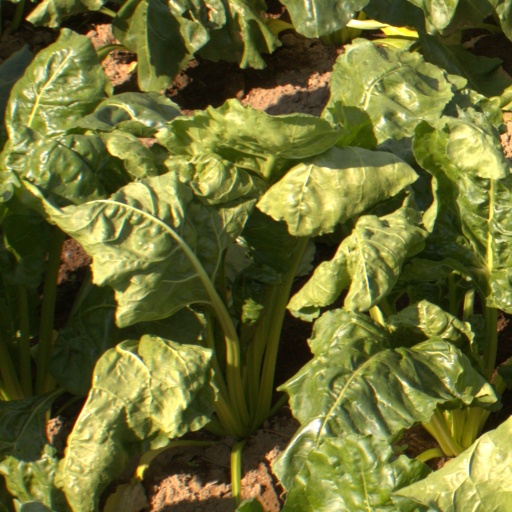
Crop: sugar beet